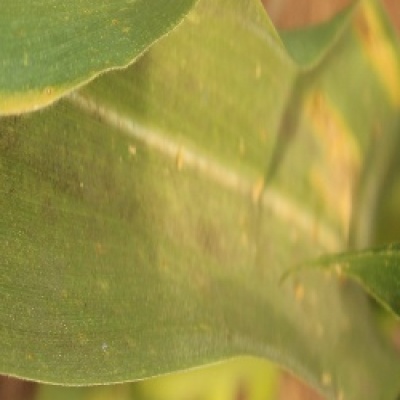
Label: Corn_(Maize)___Leaf_Spot